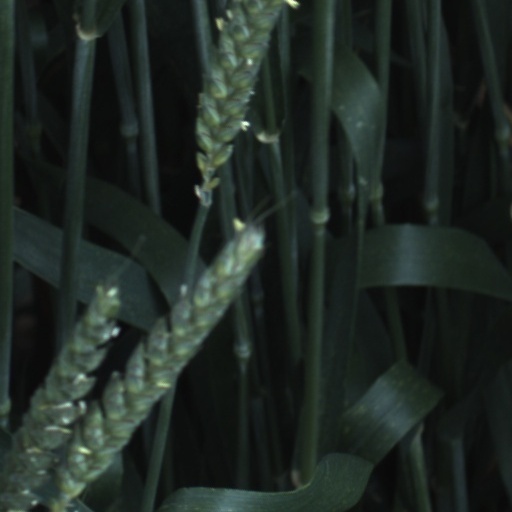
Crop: wheat